Peter Hall (architect)

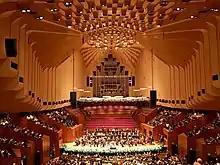
Interior of Sydney Opera House Concert Hall, about 2017.

Hall was born in Newcastle, New South Wales and spent his childhood in Narrabri and Boggabri in the far west of the state. A high-achieving student, he won scholarships to Cranbrook School, Sydney (1943), and to the University of Sydney and Wesley College in 1949. He was first a student of languages and archaeology, then transferred to architecture, graduating with degrees in both Architecture (1957) and Arts (1958). In undergraduate years he also held a traineeship with the Government Architect's Office of the NSW Public Works Department, working in the office after graduation until early 1966.